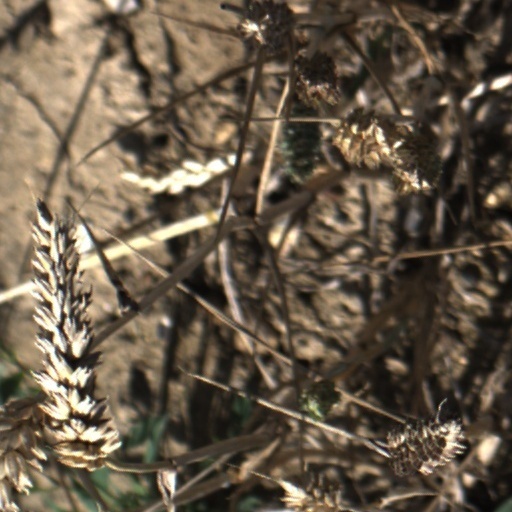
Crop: wheat